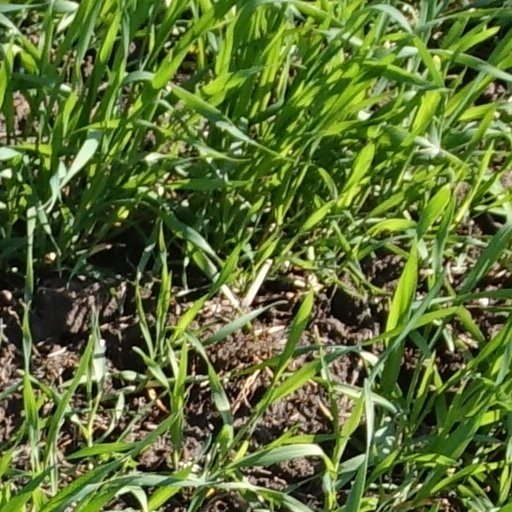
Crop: wheat